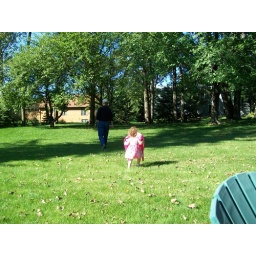
She kept wanting to move her little pink chair around the yard.